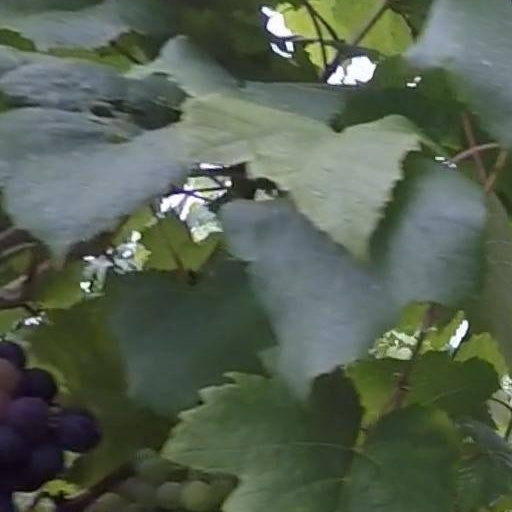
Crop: grape